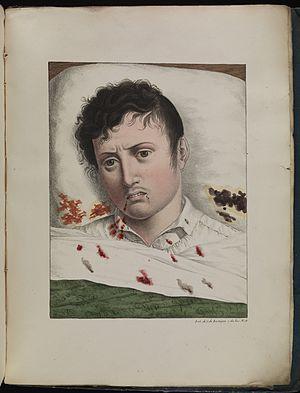
François-Victor Bally, né le 22 avril 1775 à Beaurepaire et mort le 21 avril 1866 à Salon-de-Provence, est un médecin français.
Étienne Pariset, né le 5 août 1770 à Grand et mort le 3 juillet 1847 à Paris 12ᵉ, est un médecin français, connu pour être le fondateur de la Société protectrice des animaux. Médecin à l’hôpital de la Salpêtrière, il était secrétaire perpétuel de l’Académie de médecine.